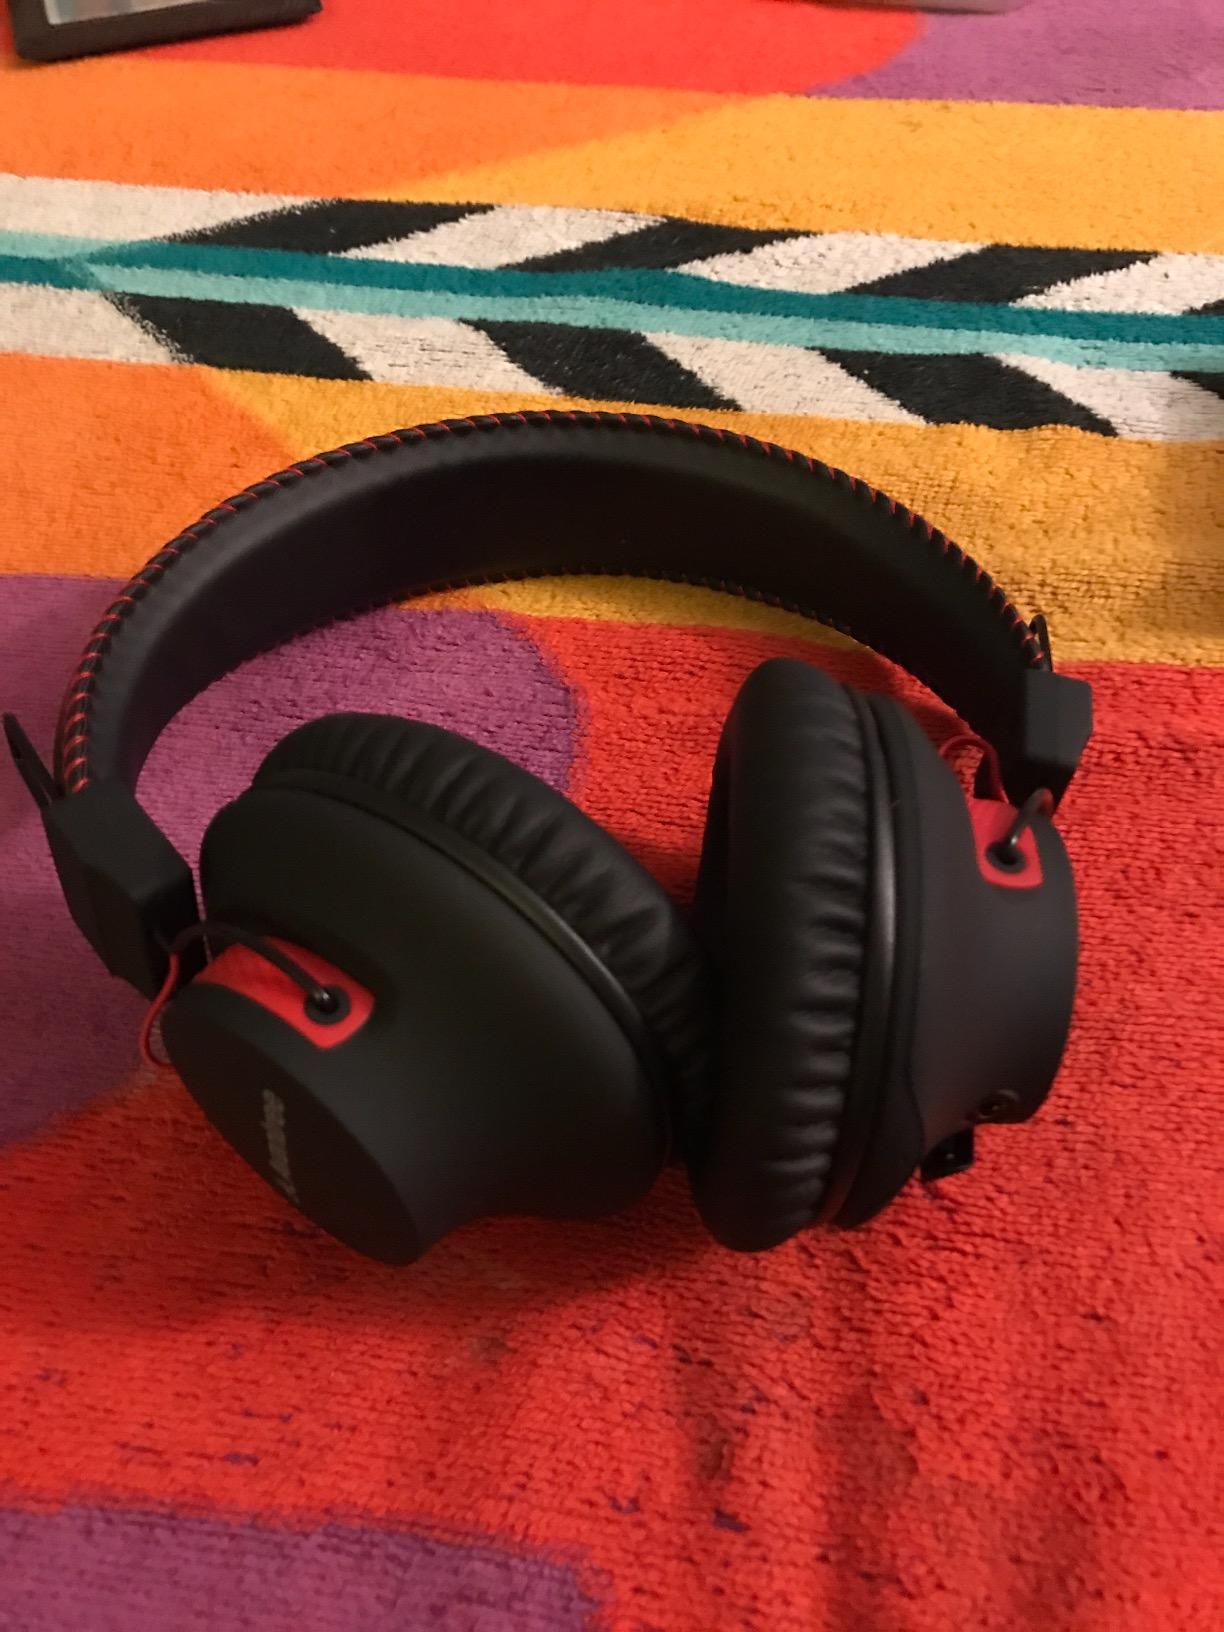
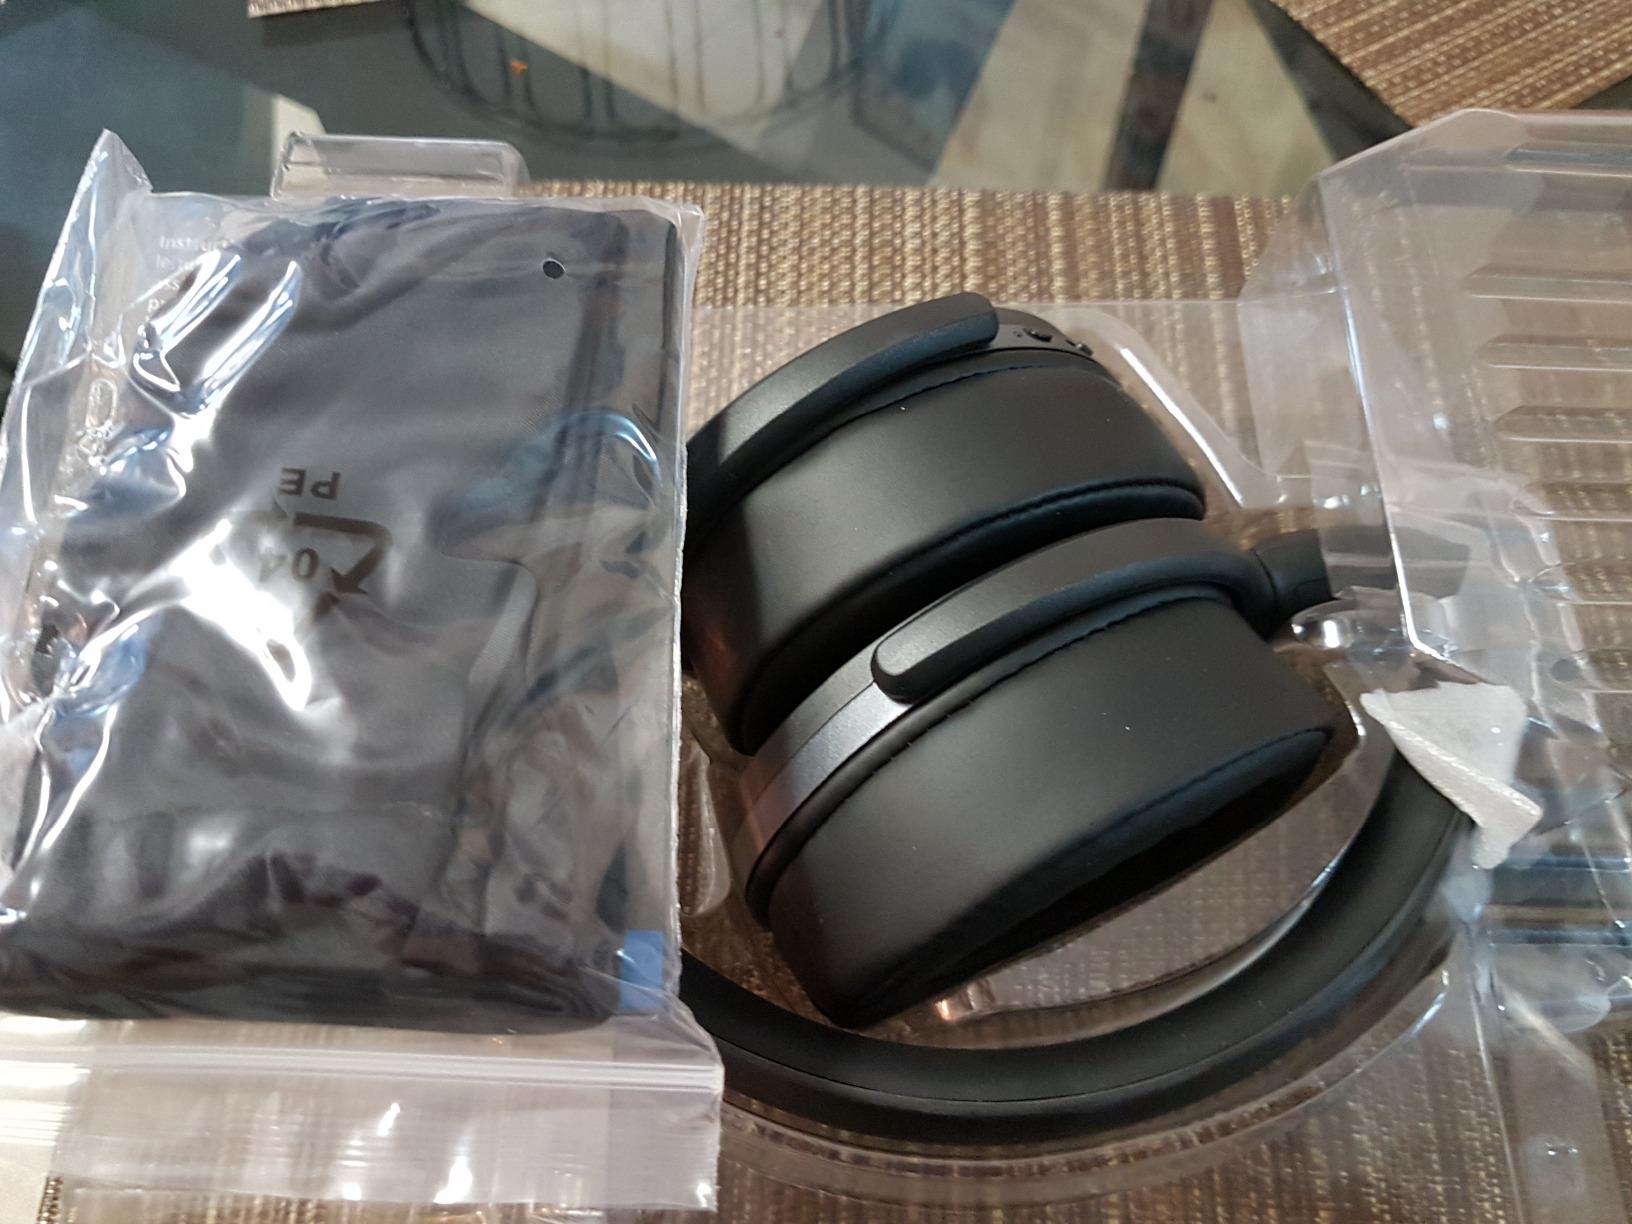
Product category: headphones
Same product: no